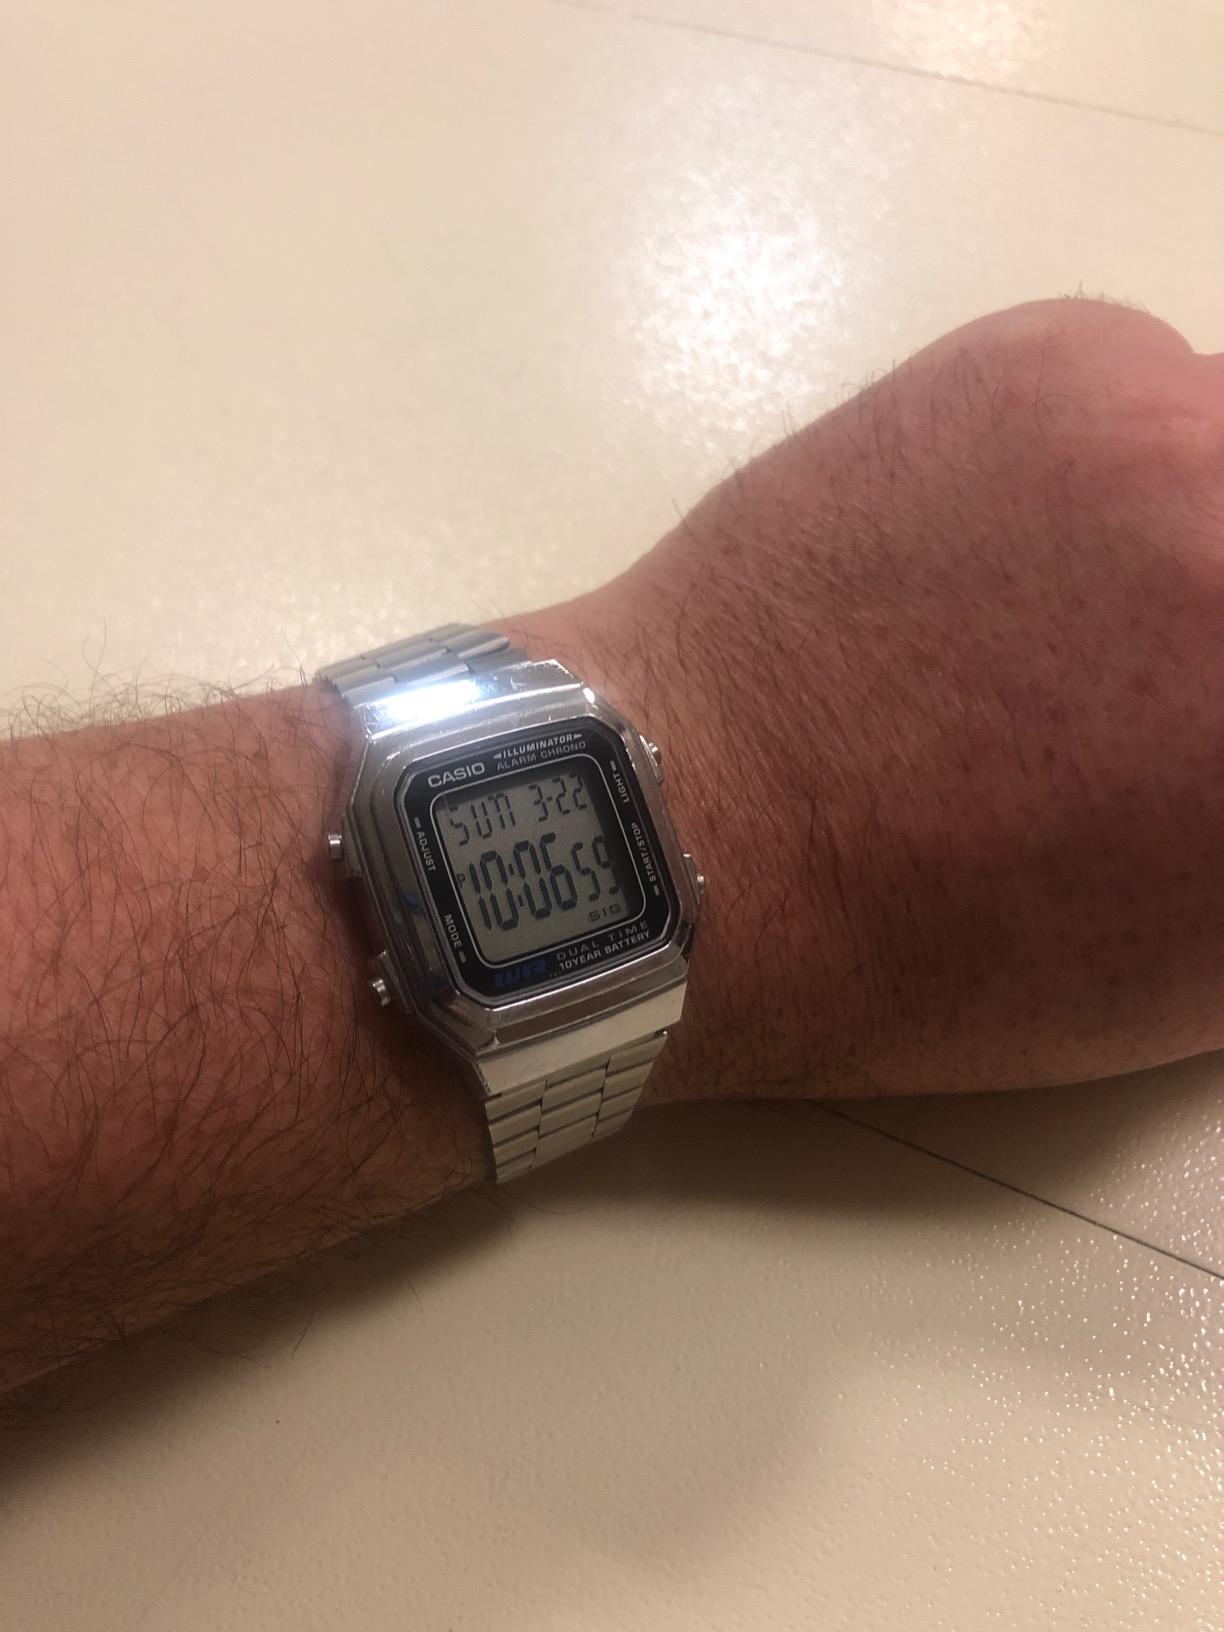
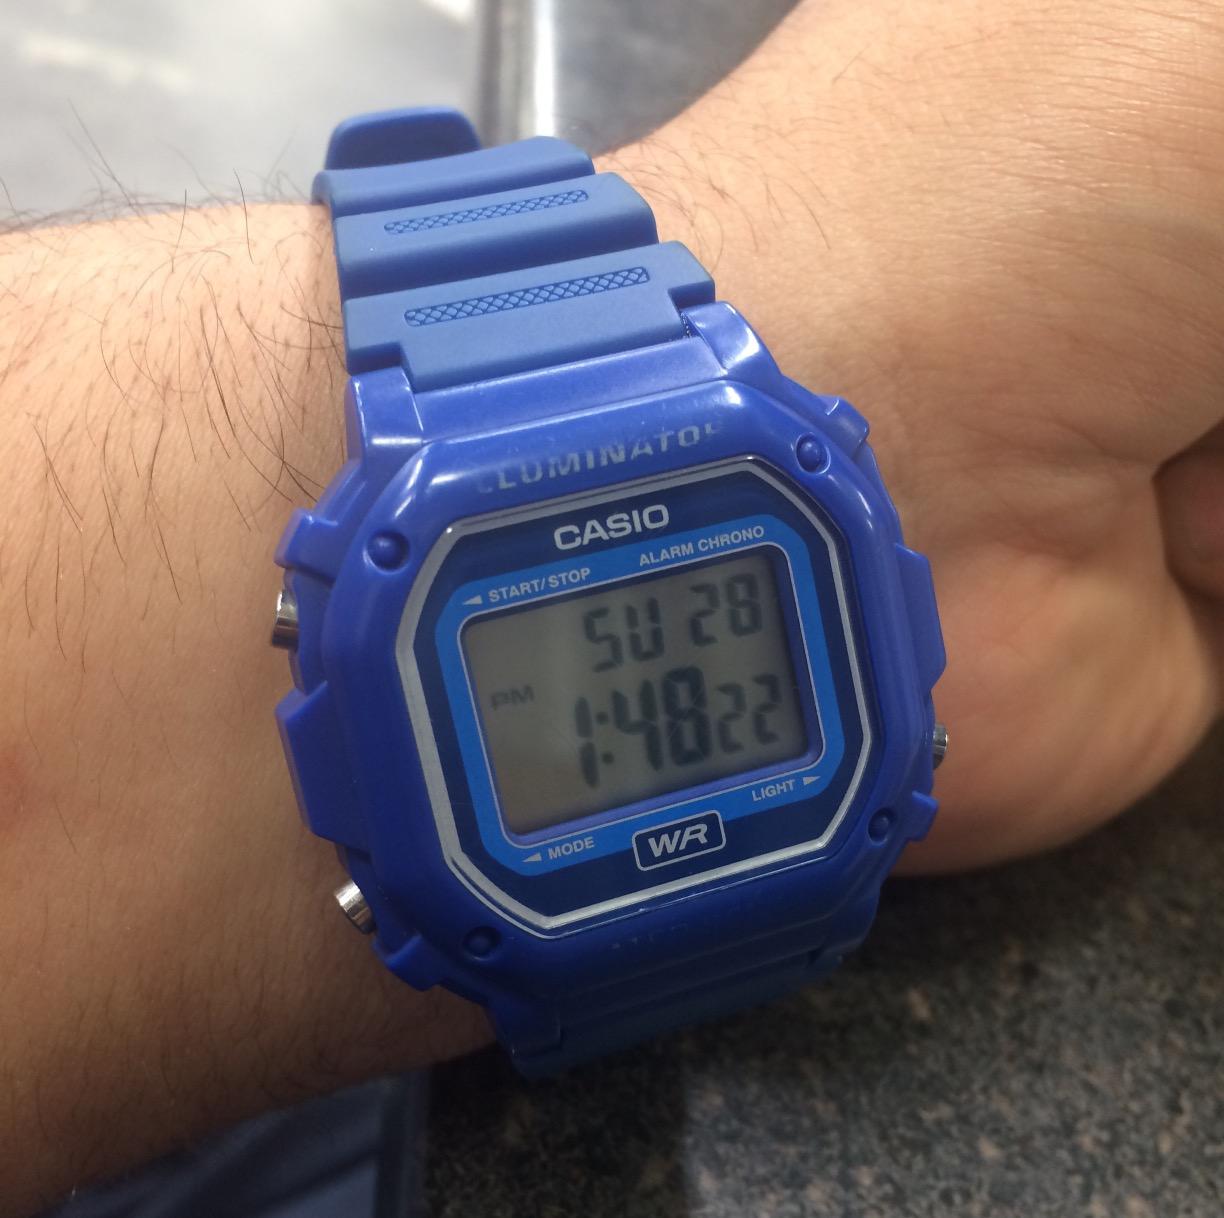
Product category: accessories_watch
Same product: no